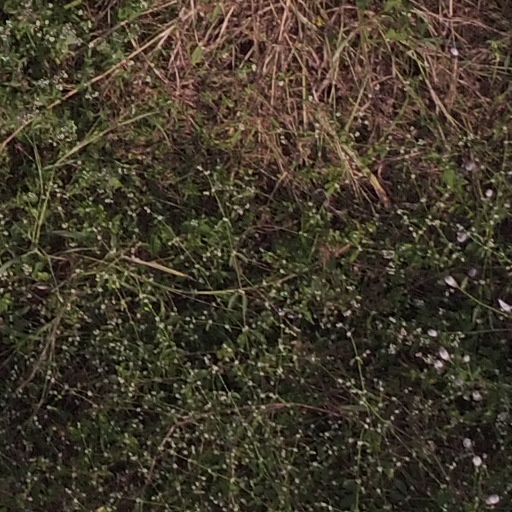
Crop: maize; corn